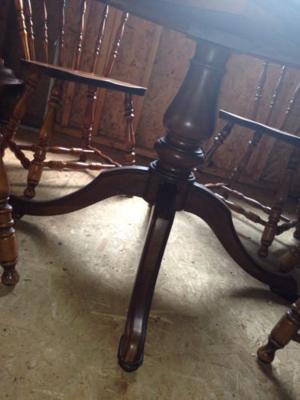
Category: table